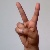
The image shows a hand gesture representing the letter 'V' in Indian Sign Language.